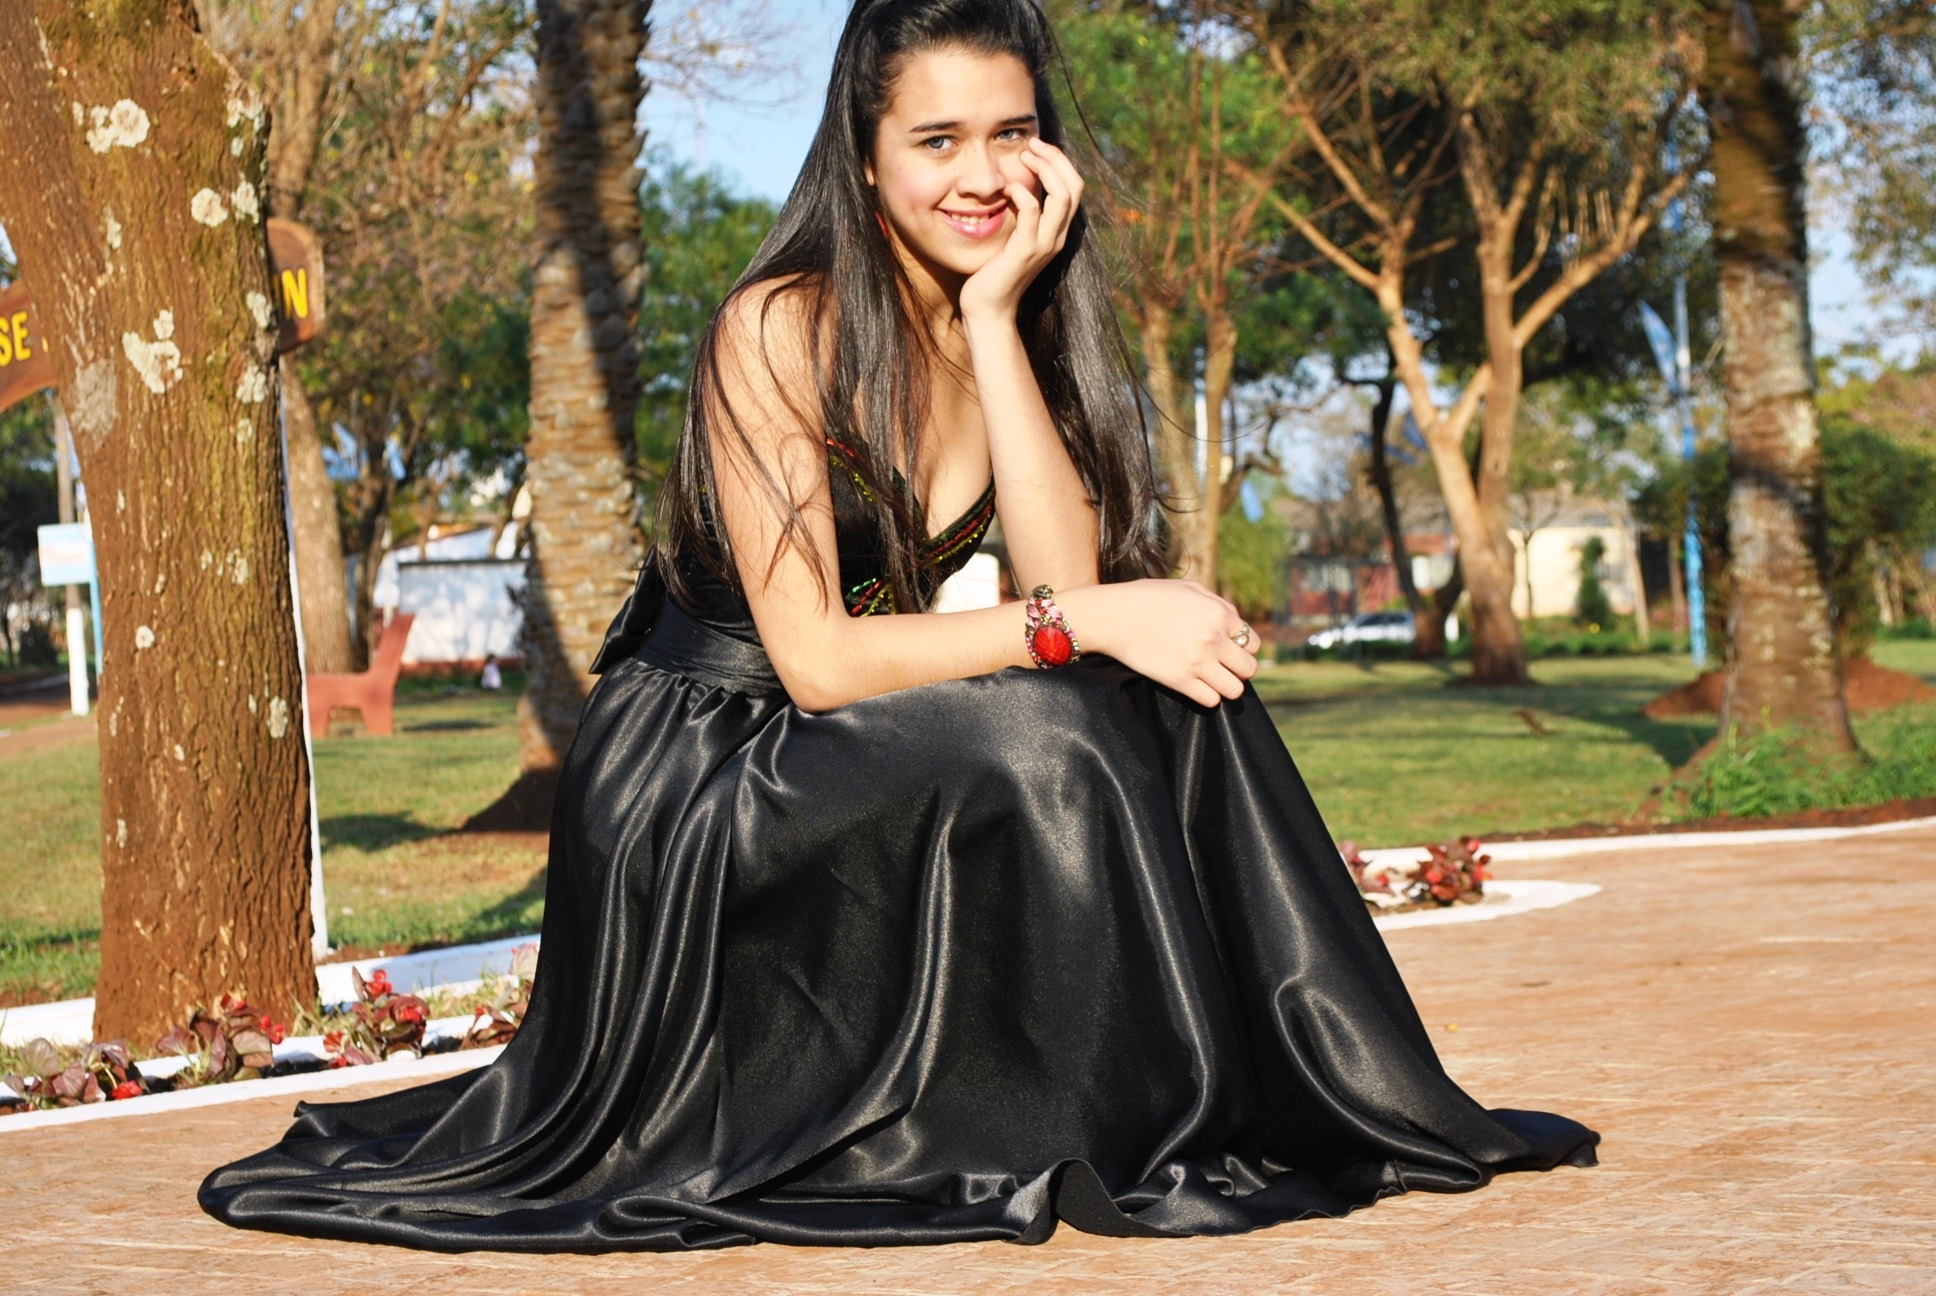
walking, girl, leg, model, spring, fashion, clothing, lady, hairstyle, smile, long hair, dark hair, black dress, outdoors, dress, gown, bella, abdomen, photo shoot, long dress, formal wear, female brown, prom dress, human positions, supermodel, seated woman